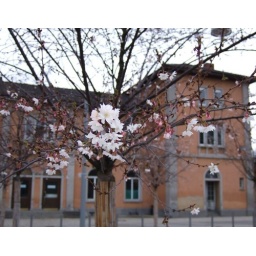
The trees in front of the train station blooming for the second time this year